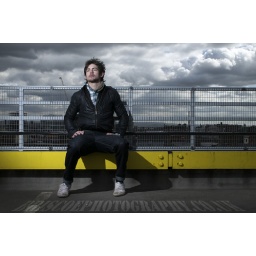
A pose from a film shoot I went to.SB600 bare leftDesaturation, sharpening and gay water mark in post.